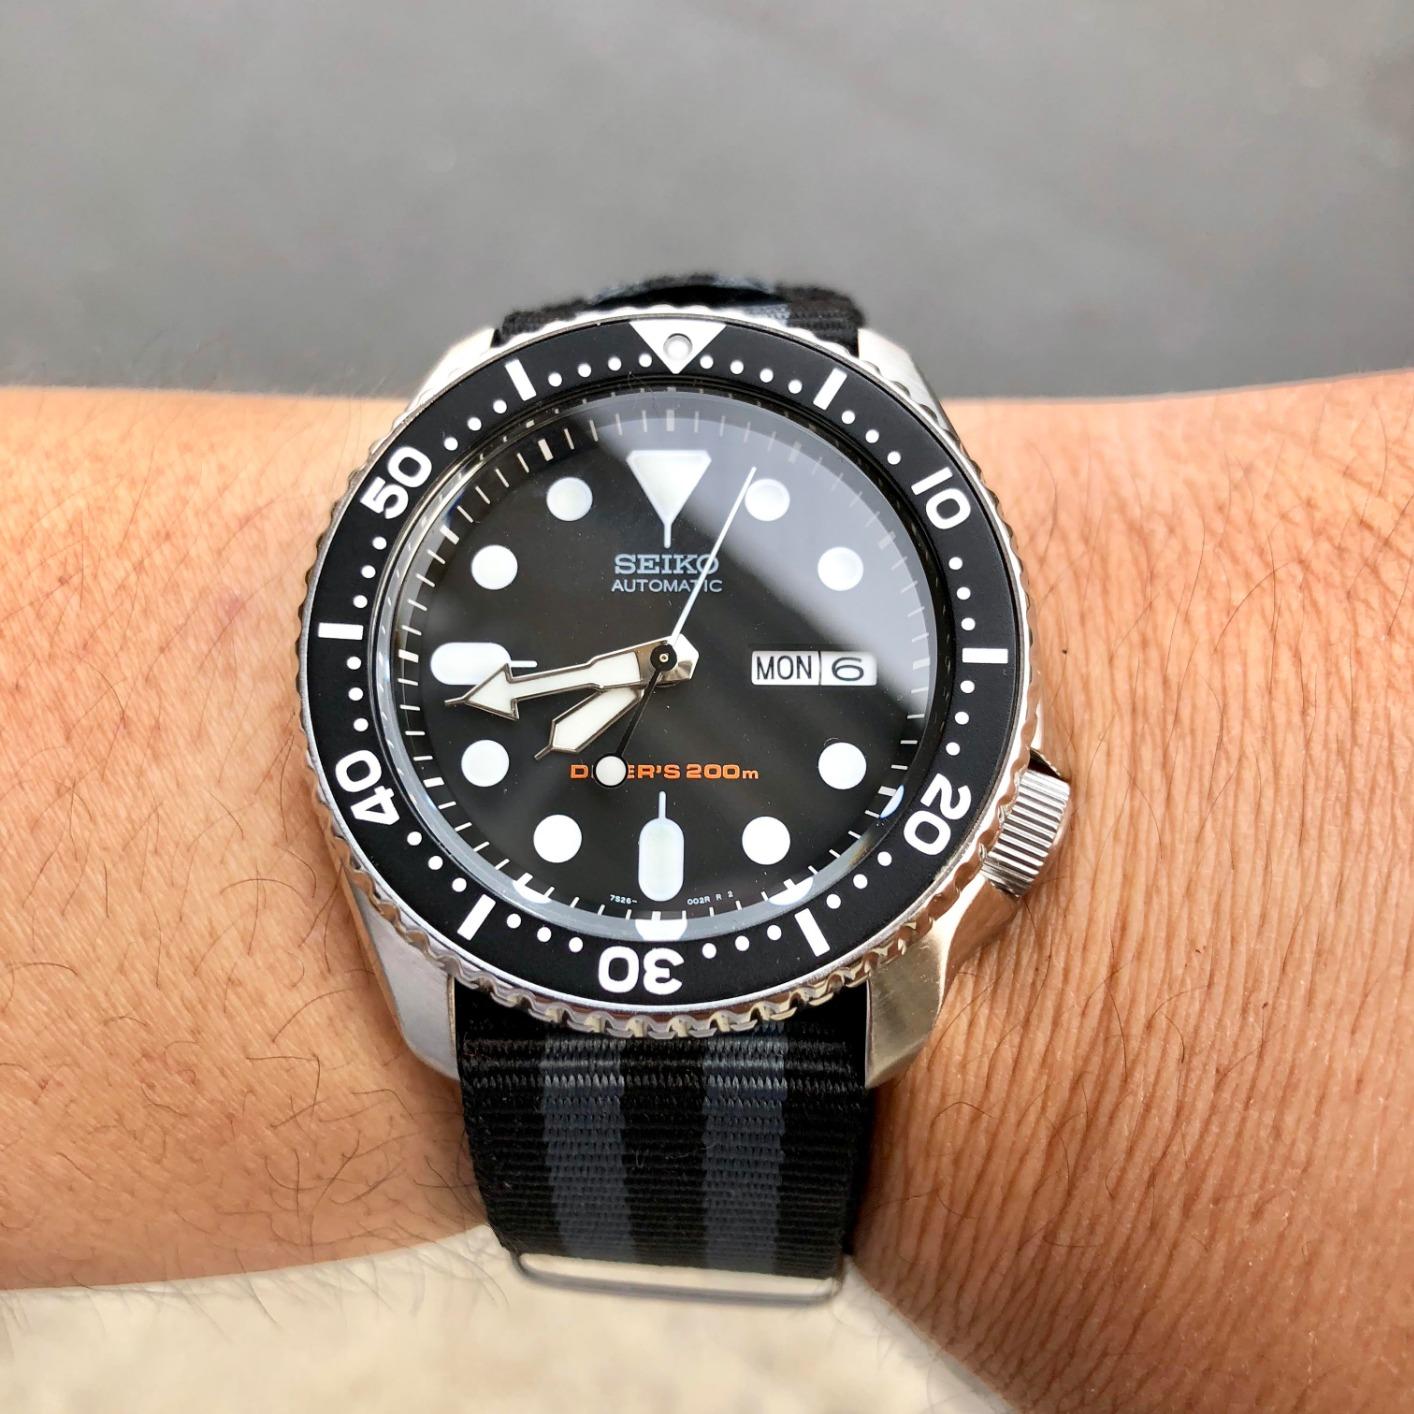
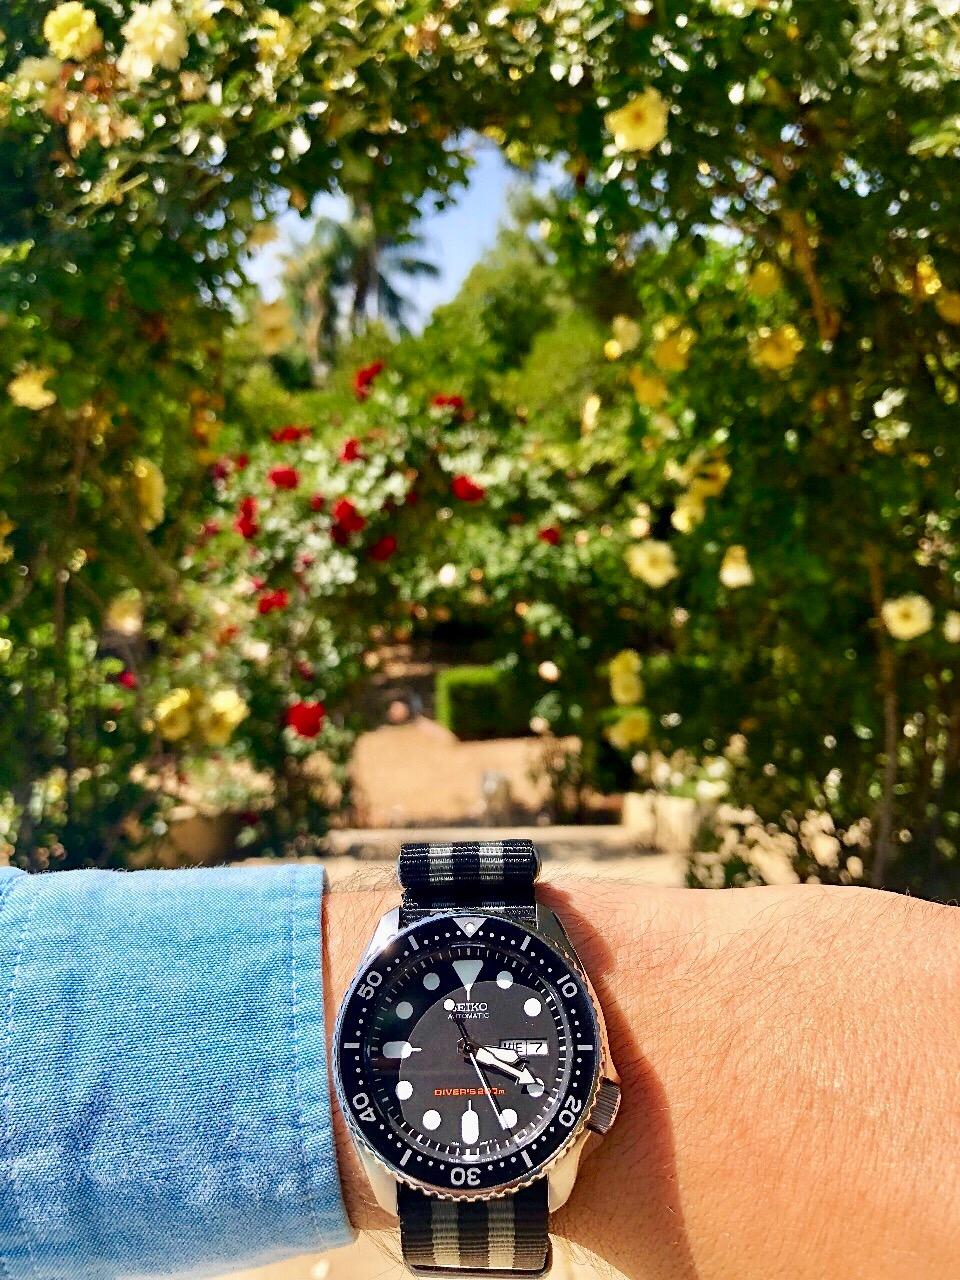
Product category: accessories_watch
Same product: yes